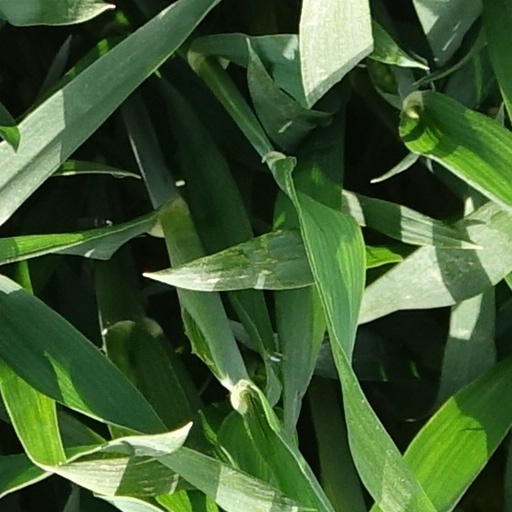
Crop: wheat